Lens cover

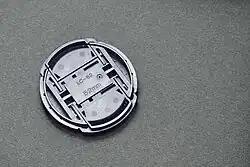
A Nikon LC-52 Snap on Front Lens Cap (back side)

A lens cover or lens cap provides protection from scratches and minor collisions for camera and camcorder lenses. Lens covers come standard with most cameras and lenses. Some mobile camera phones include lens covers, such as the Sony Ericsson W800, the Sony Ericsson K750 and the Sony Ericsson K550.